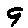
Label: 9